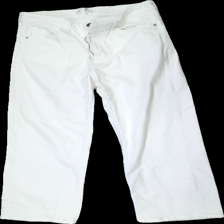
View: front
Type: Trousers
Category: Ladies
Brand: Lindex
Colors: White
Material: 100% cotton
Cut: Regular
Size: M
Season: All
Trend: Denim
Price range: <50
Recommended usage: Export